Malin Kundang

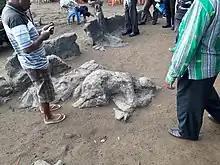
Malin Kundang Stone tourist attraction at Air Manis Beach

The story of Malin Kundang's stone in the folktale inspired the creation of the rock formation known as Batu Malin Kundang. The stone is an artificial artifact that was created in the 1980s by Dasril Bayras and Ibenzani Usman. The setting of the story is based on an actual beach located near Padang called Air Manis (Sweet Water) Beach. Therefore, the artifact can be found on this beach.